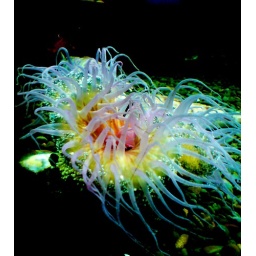
coral inside a fish tank at Kelly Tarlton's under water world.